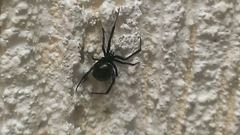
Species: Lactrodectus_hesperus